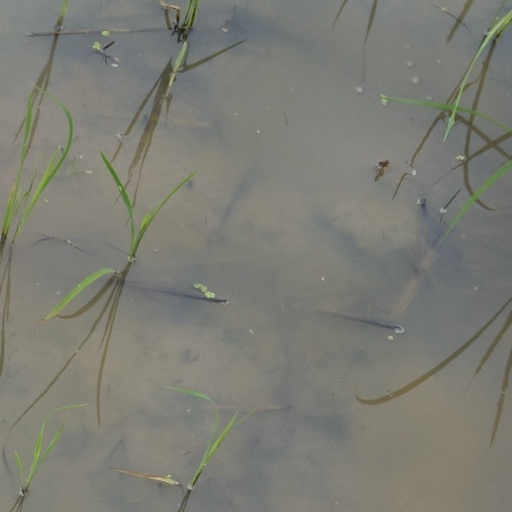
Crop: rice